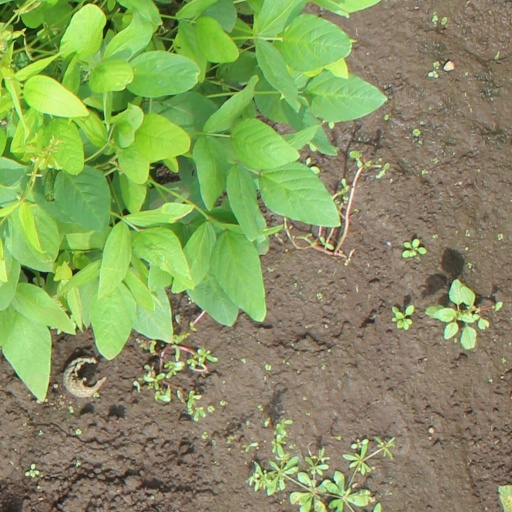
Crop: soybean